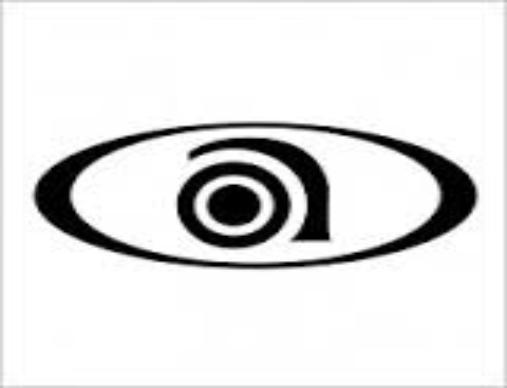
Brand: Ampeg
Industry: Others